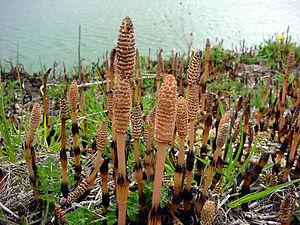
sur bord de canal, dans nord de la France
La Prêle des champs, parfois appelée Queue de rat, Queue de Renard ou Queue de Cheval, est une espèce végétale de la famille des Equisetaceae. Elle appartient au groupe des Ptéridophytes.
Equisetum est un genre de plantes de la sous-classe des prêles. Toutes les prêles actuelles sont classées dans ce genre et forment la famille des Équisétacées issue de la seule lignée survivante de ce groupe très diversifié pendant le Carbonifère.